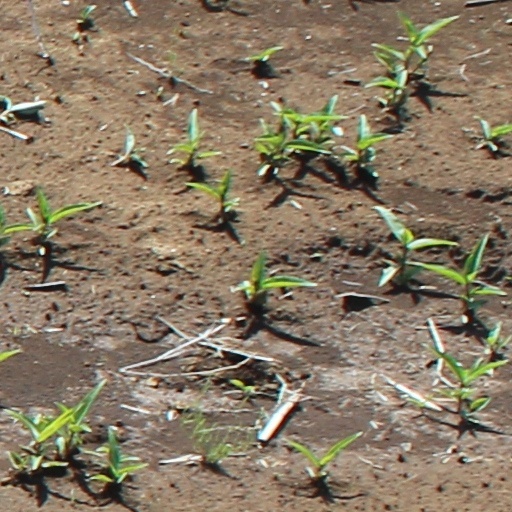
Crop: wheat